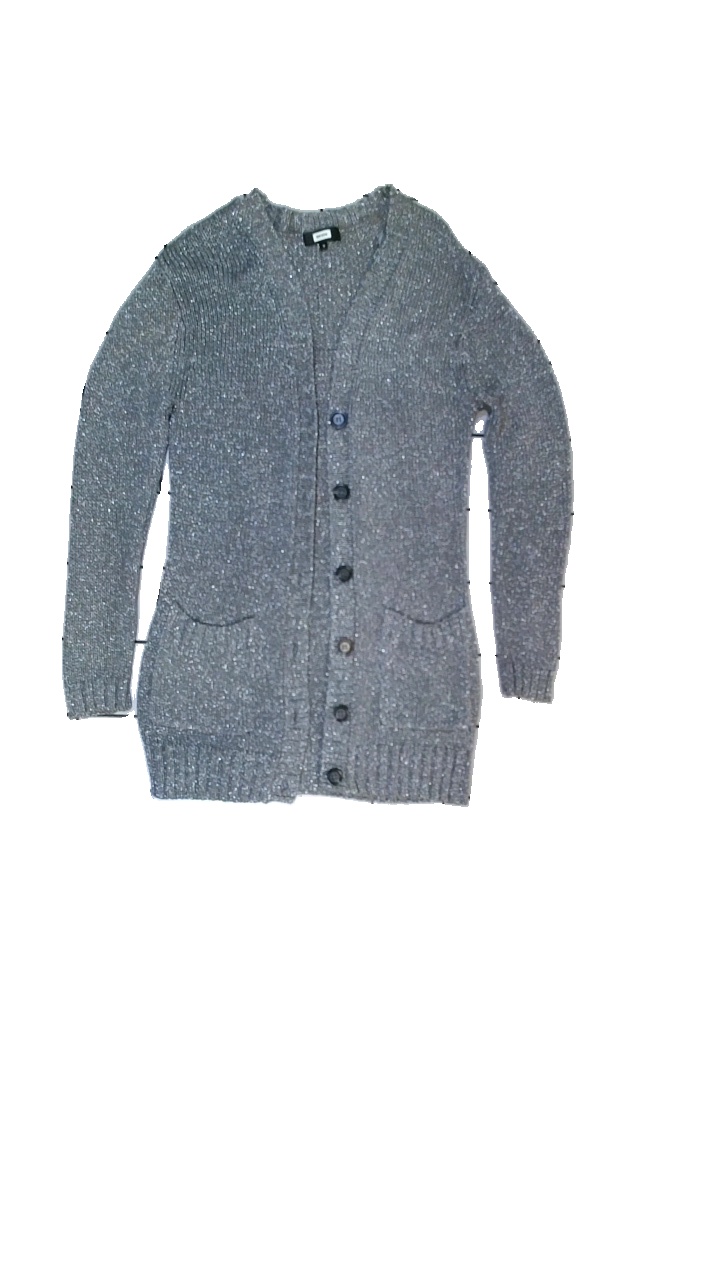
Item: Cardigan (Ladies)
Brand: Bikbok
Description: glittrig cardigan med svarta knappar
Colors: Grey, Black
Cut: V-collar
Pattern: Glitter
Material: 82% viskos 18% metal fibre
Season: All
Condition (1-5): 5
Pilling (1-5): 5
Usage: Reuse
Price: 50-100